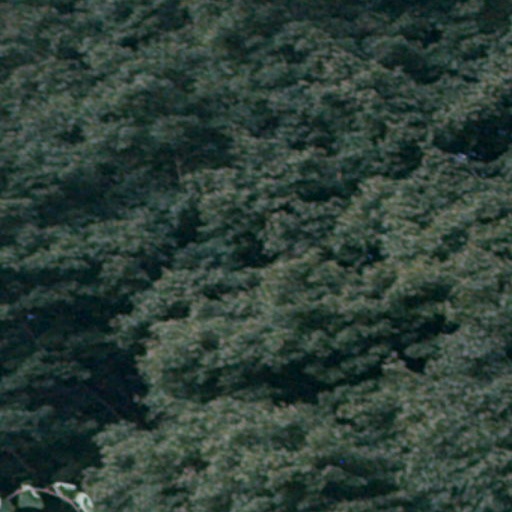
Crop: cassava